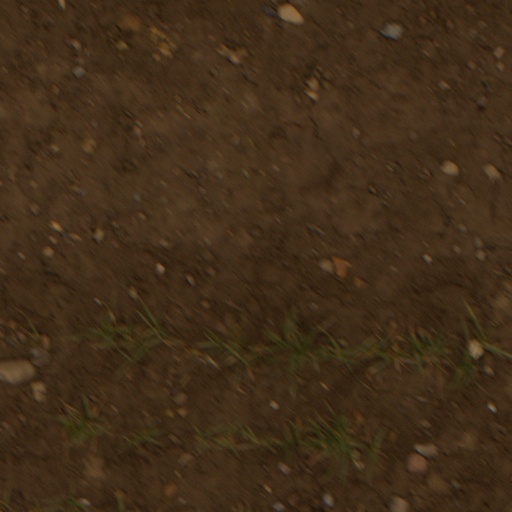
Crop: wheat